Musashi-Hikida Station

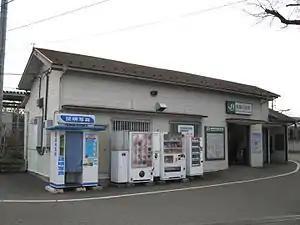
Musashi-Hikida Station, in February 2009

is a passenger railway station located in the city of Akiruno, Tokyo, Japan, operated by East Japan Railway Company (JR East).